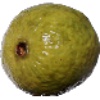
Label: guava